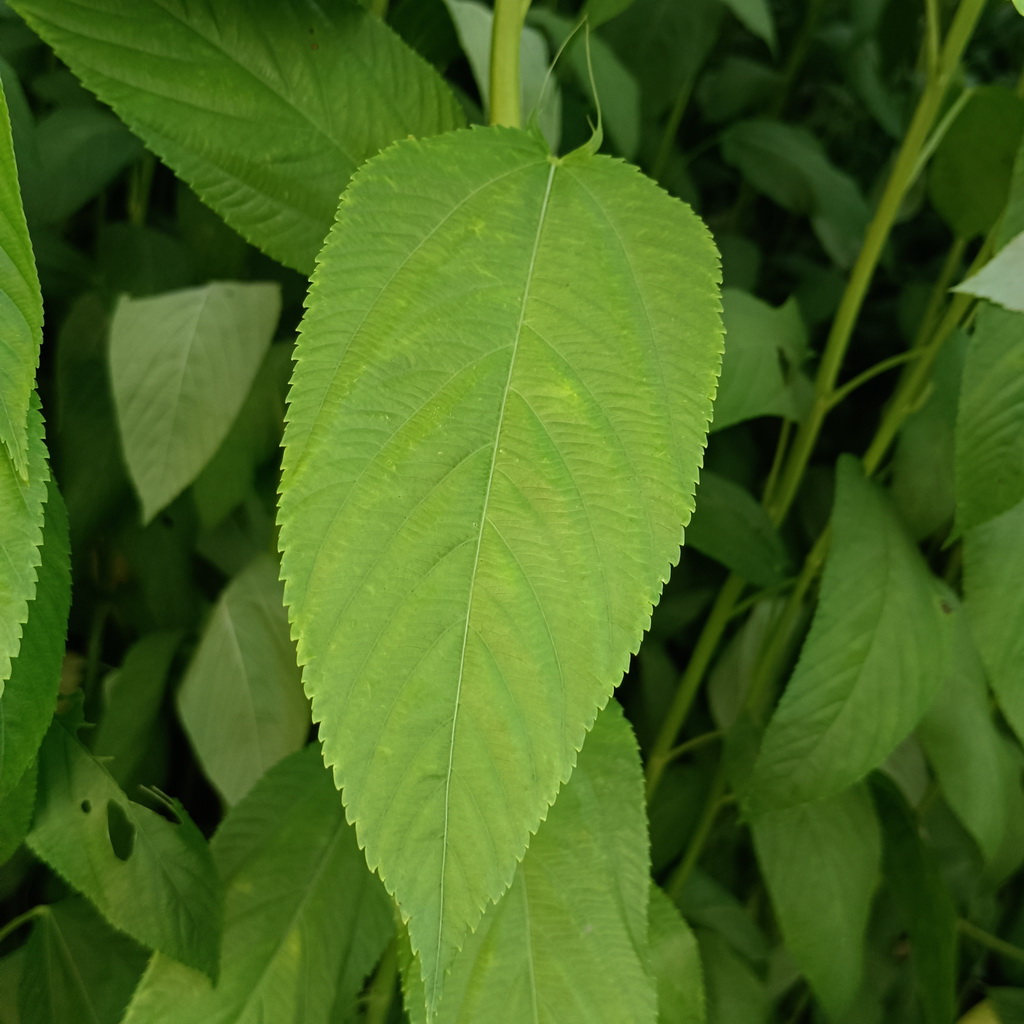
Label: Fresh